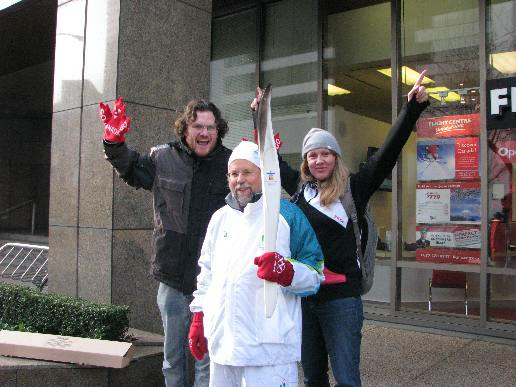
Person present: Yes